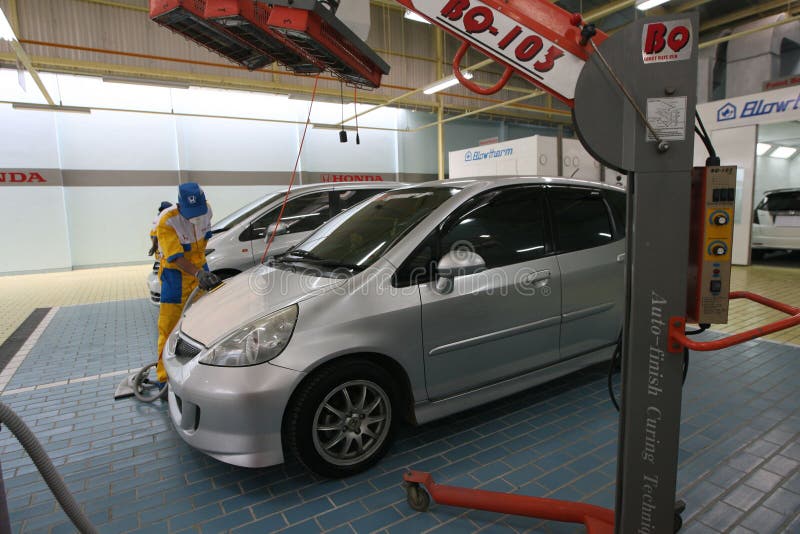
Aucun dommage détecté.
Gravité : aucun